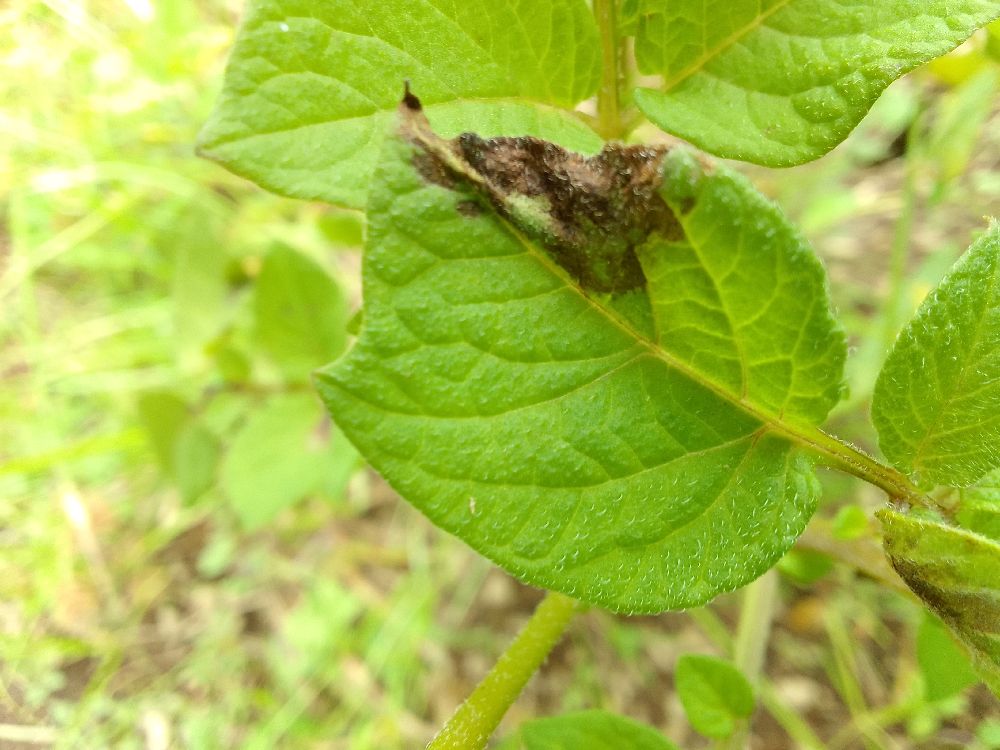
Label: Late blight